Jill Scott (singer)

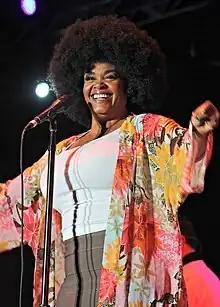
Scott in 2012

Jill Heather Scott (born April 4, 1972) is an American singer, songwriter, model, poet, and actress. Her 2000 debut album, "", went platinum and the follow-ups "" (2004) and "" (2007) both achieved gold status.